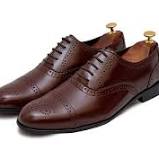
Label: Brogue